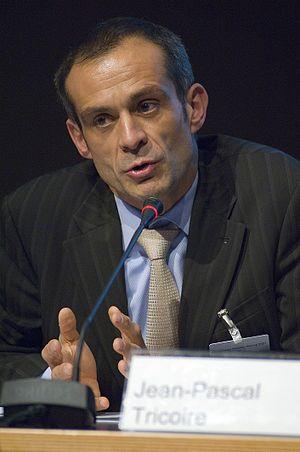
Jean-Pascal Tricoire, né en 1963 à Beaupréau est un dirigeant d'entreprise français. Entré en 1988 chez Schneider Electric, il en devient président du directoire en 2006.